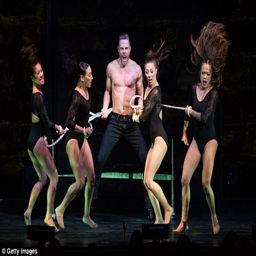
back up : they had some other dancers on stage helping them